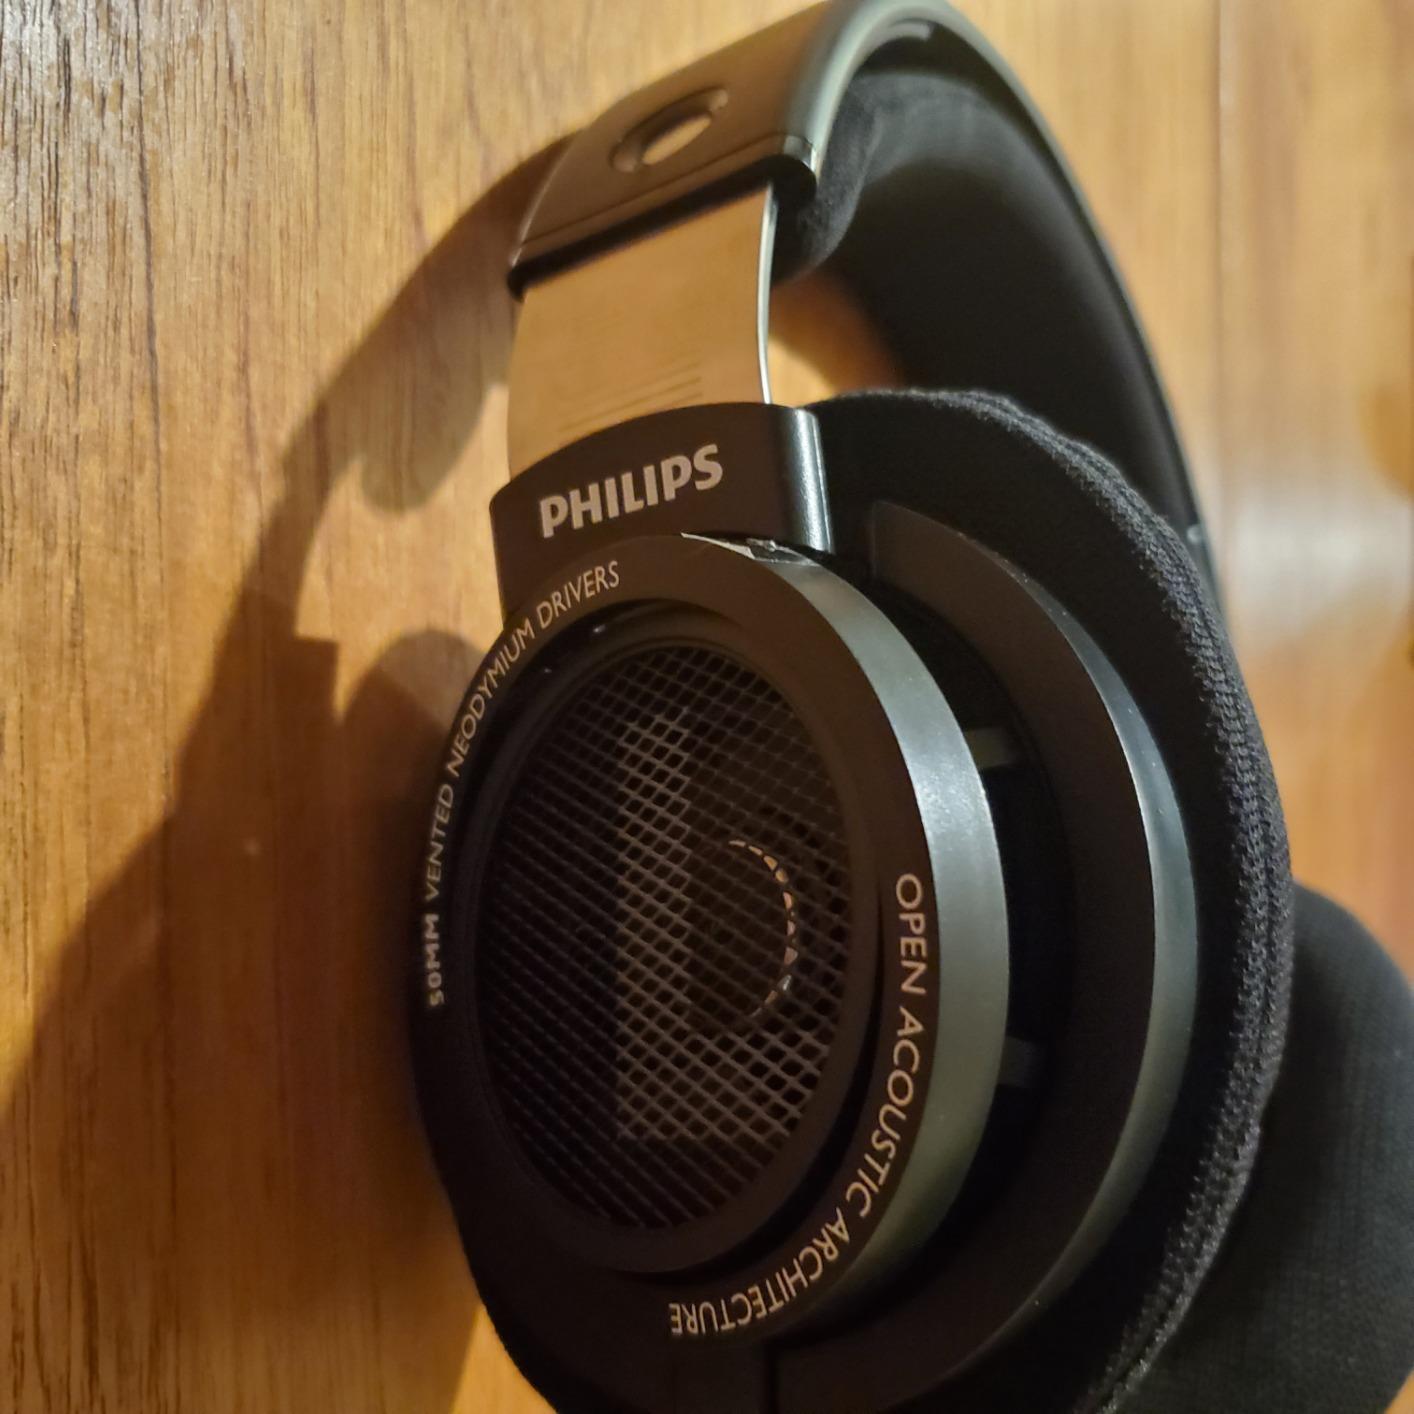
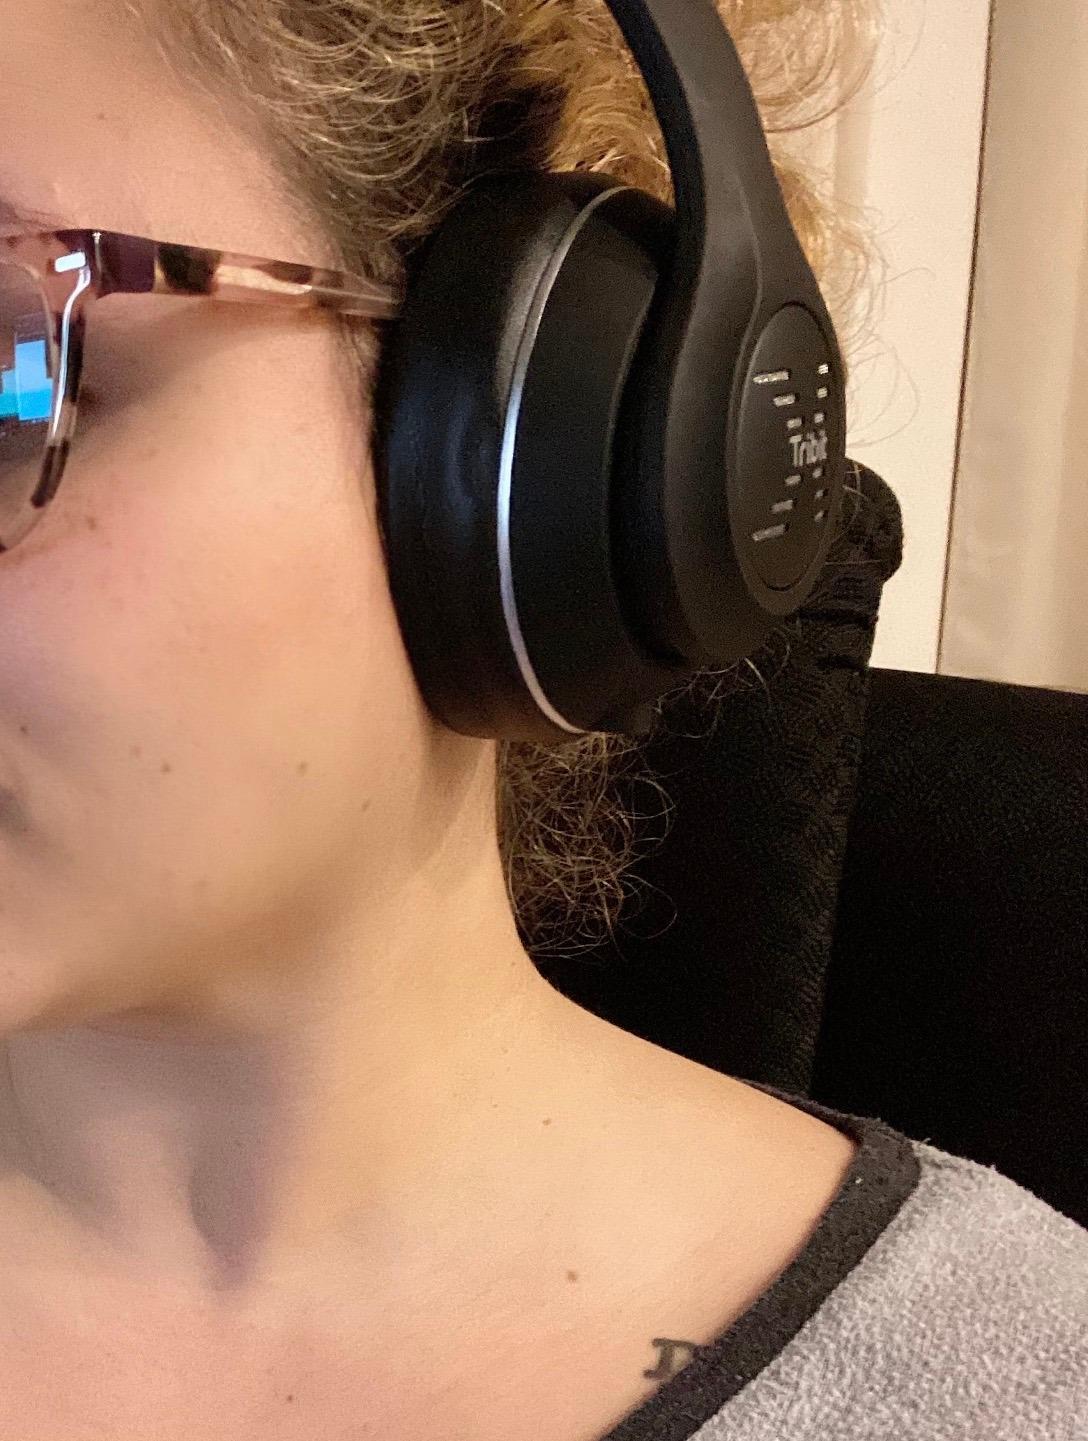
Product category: headphones
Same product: no